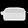
Label: Bag